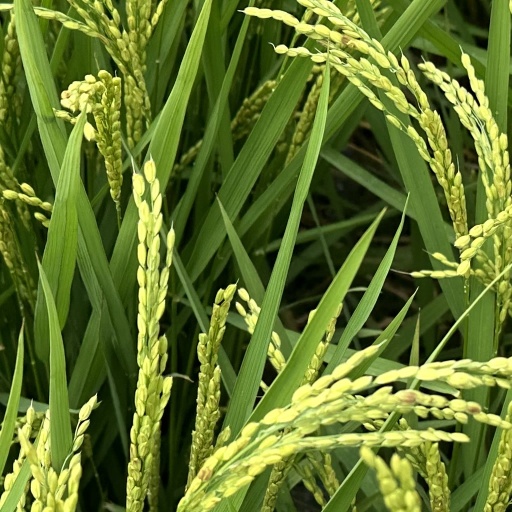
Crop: rice